North Carolina Tar Heels football

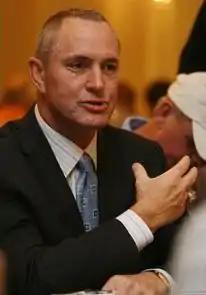
Coach Davis

Former Cleveland Browns and Miami head football coach Butch Davis was hired as the Tar Heels 32nd head football coach in late 2006. Davis was a big-name coach whose hiring was praised nationwide. Davis originally signed a seven-year deal worth approximately $1.86 million per season, with a base salary of $286,000. Additionally, he received $25,000 a year in expenses and a supplement from the Educational Foundation (Ram's Club) that ranged from $1 million in 2007 to $1.3 million in 2013. Davis took over a program that had seen three winning seasons in the past eight years and had won more than six games in a season two other times.